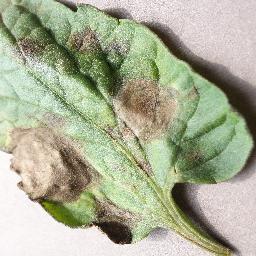
Label: Tomato___Late_blight